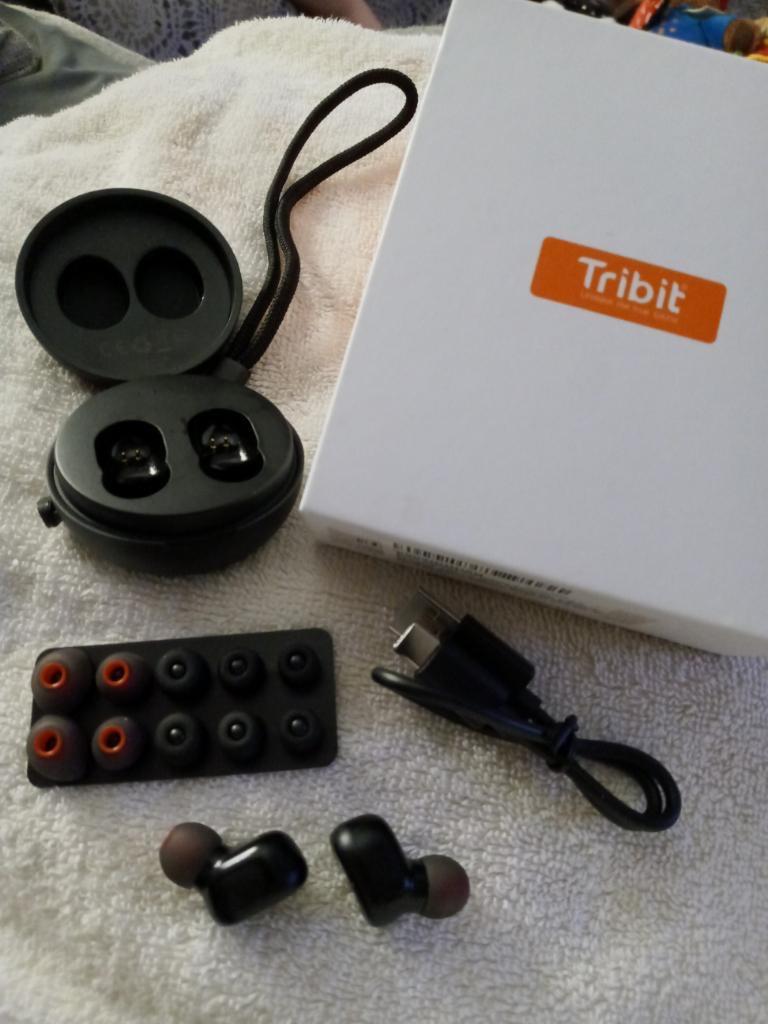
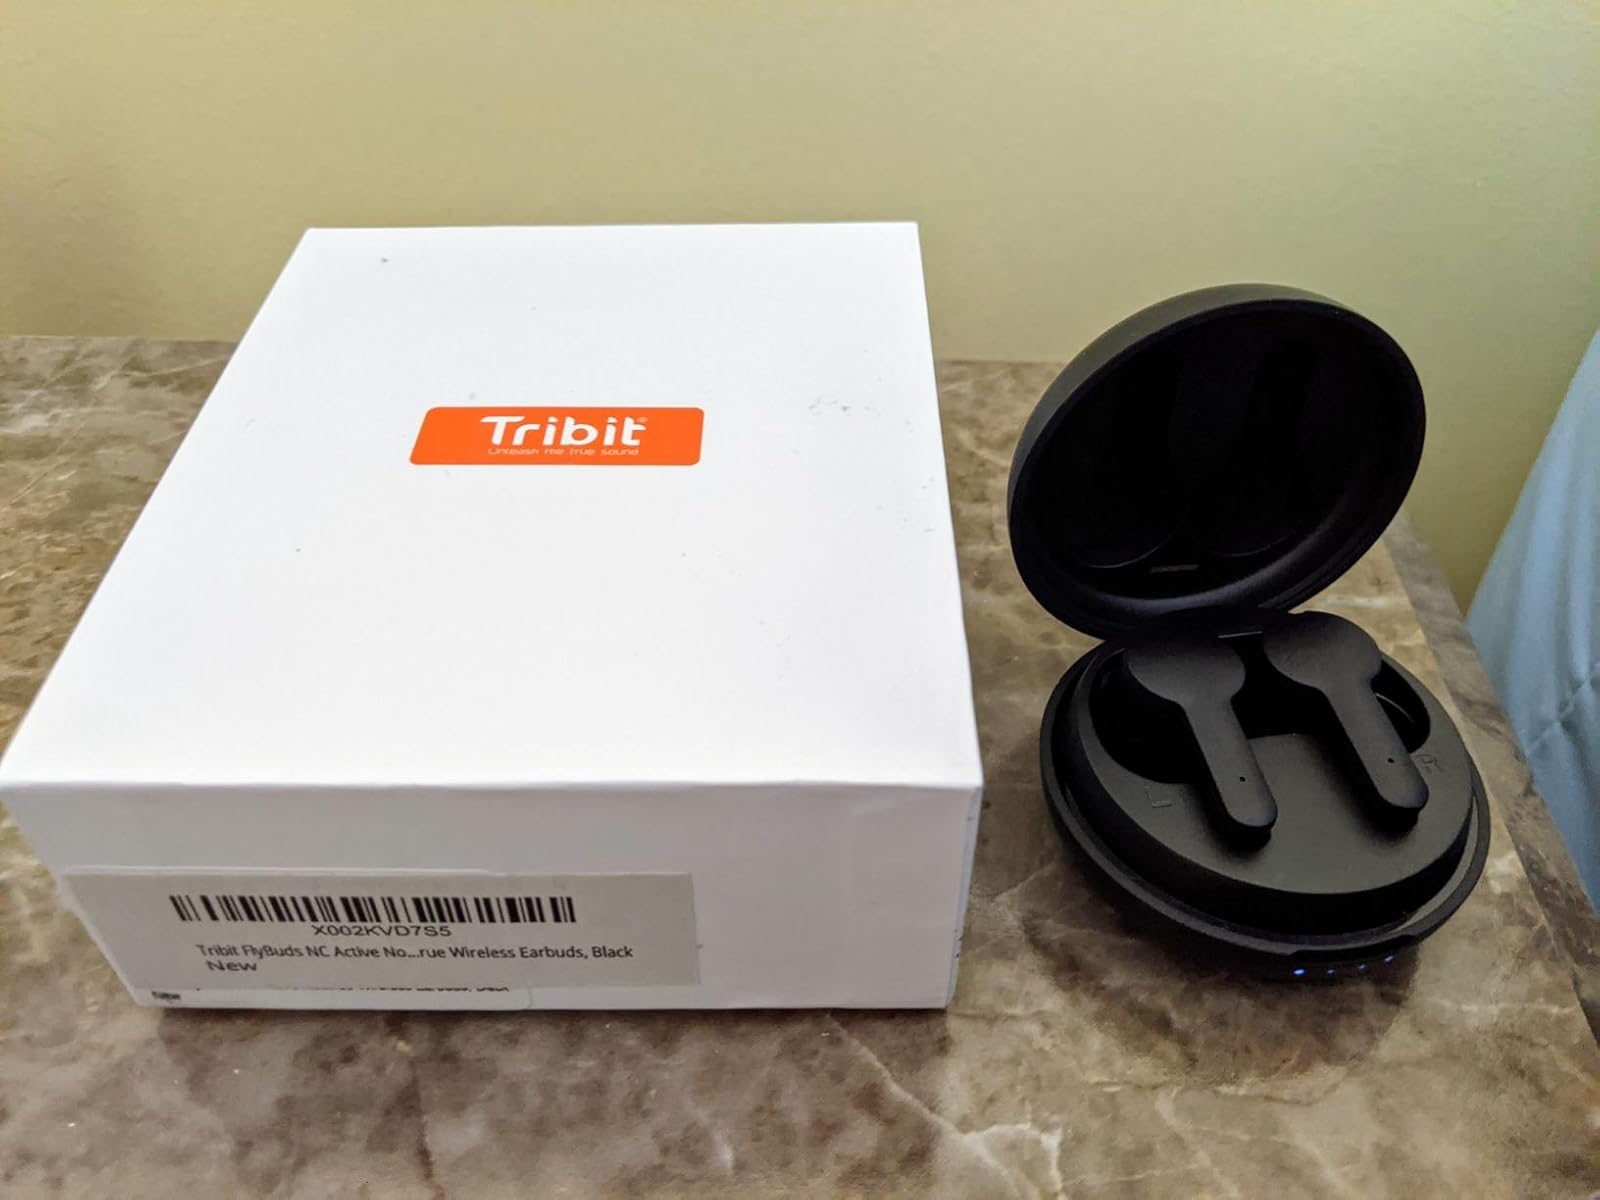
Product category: earbuds
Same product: no